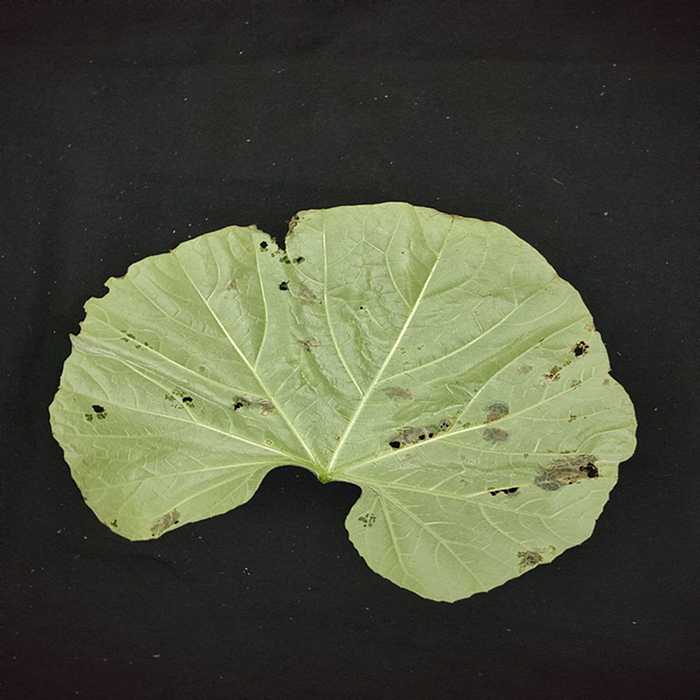
Plant: Bottle gourd
Label: Anthracnose